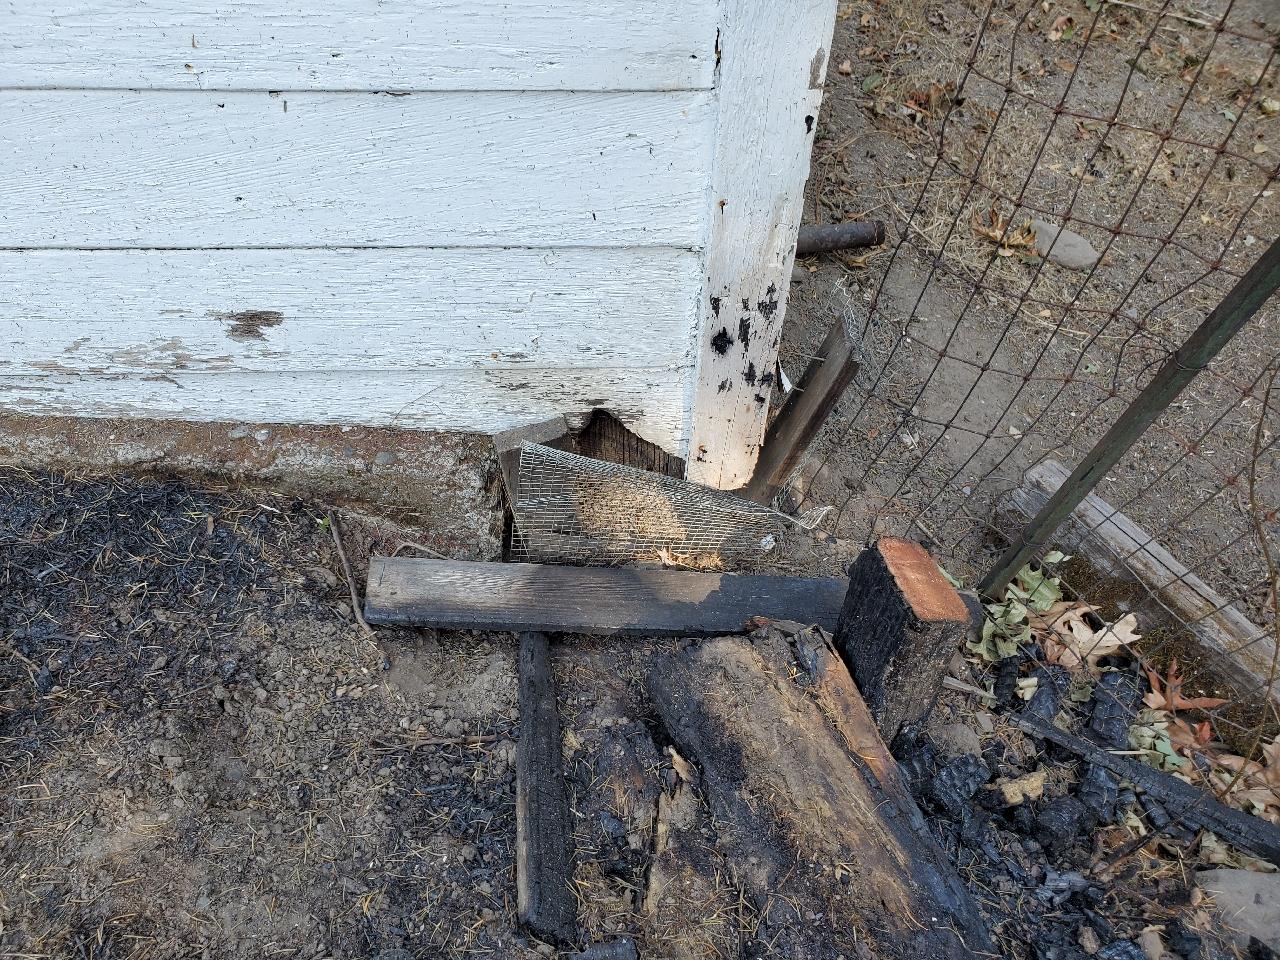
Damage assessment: affected